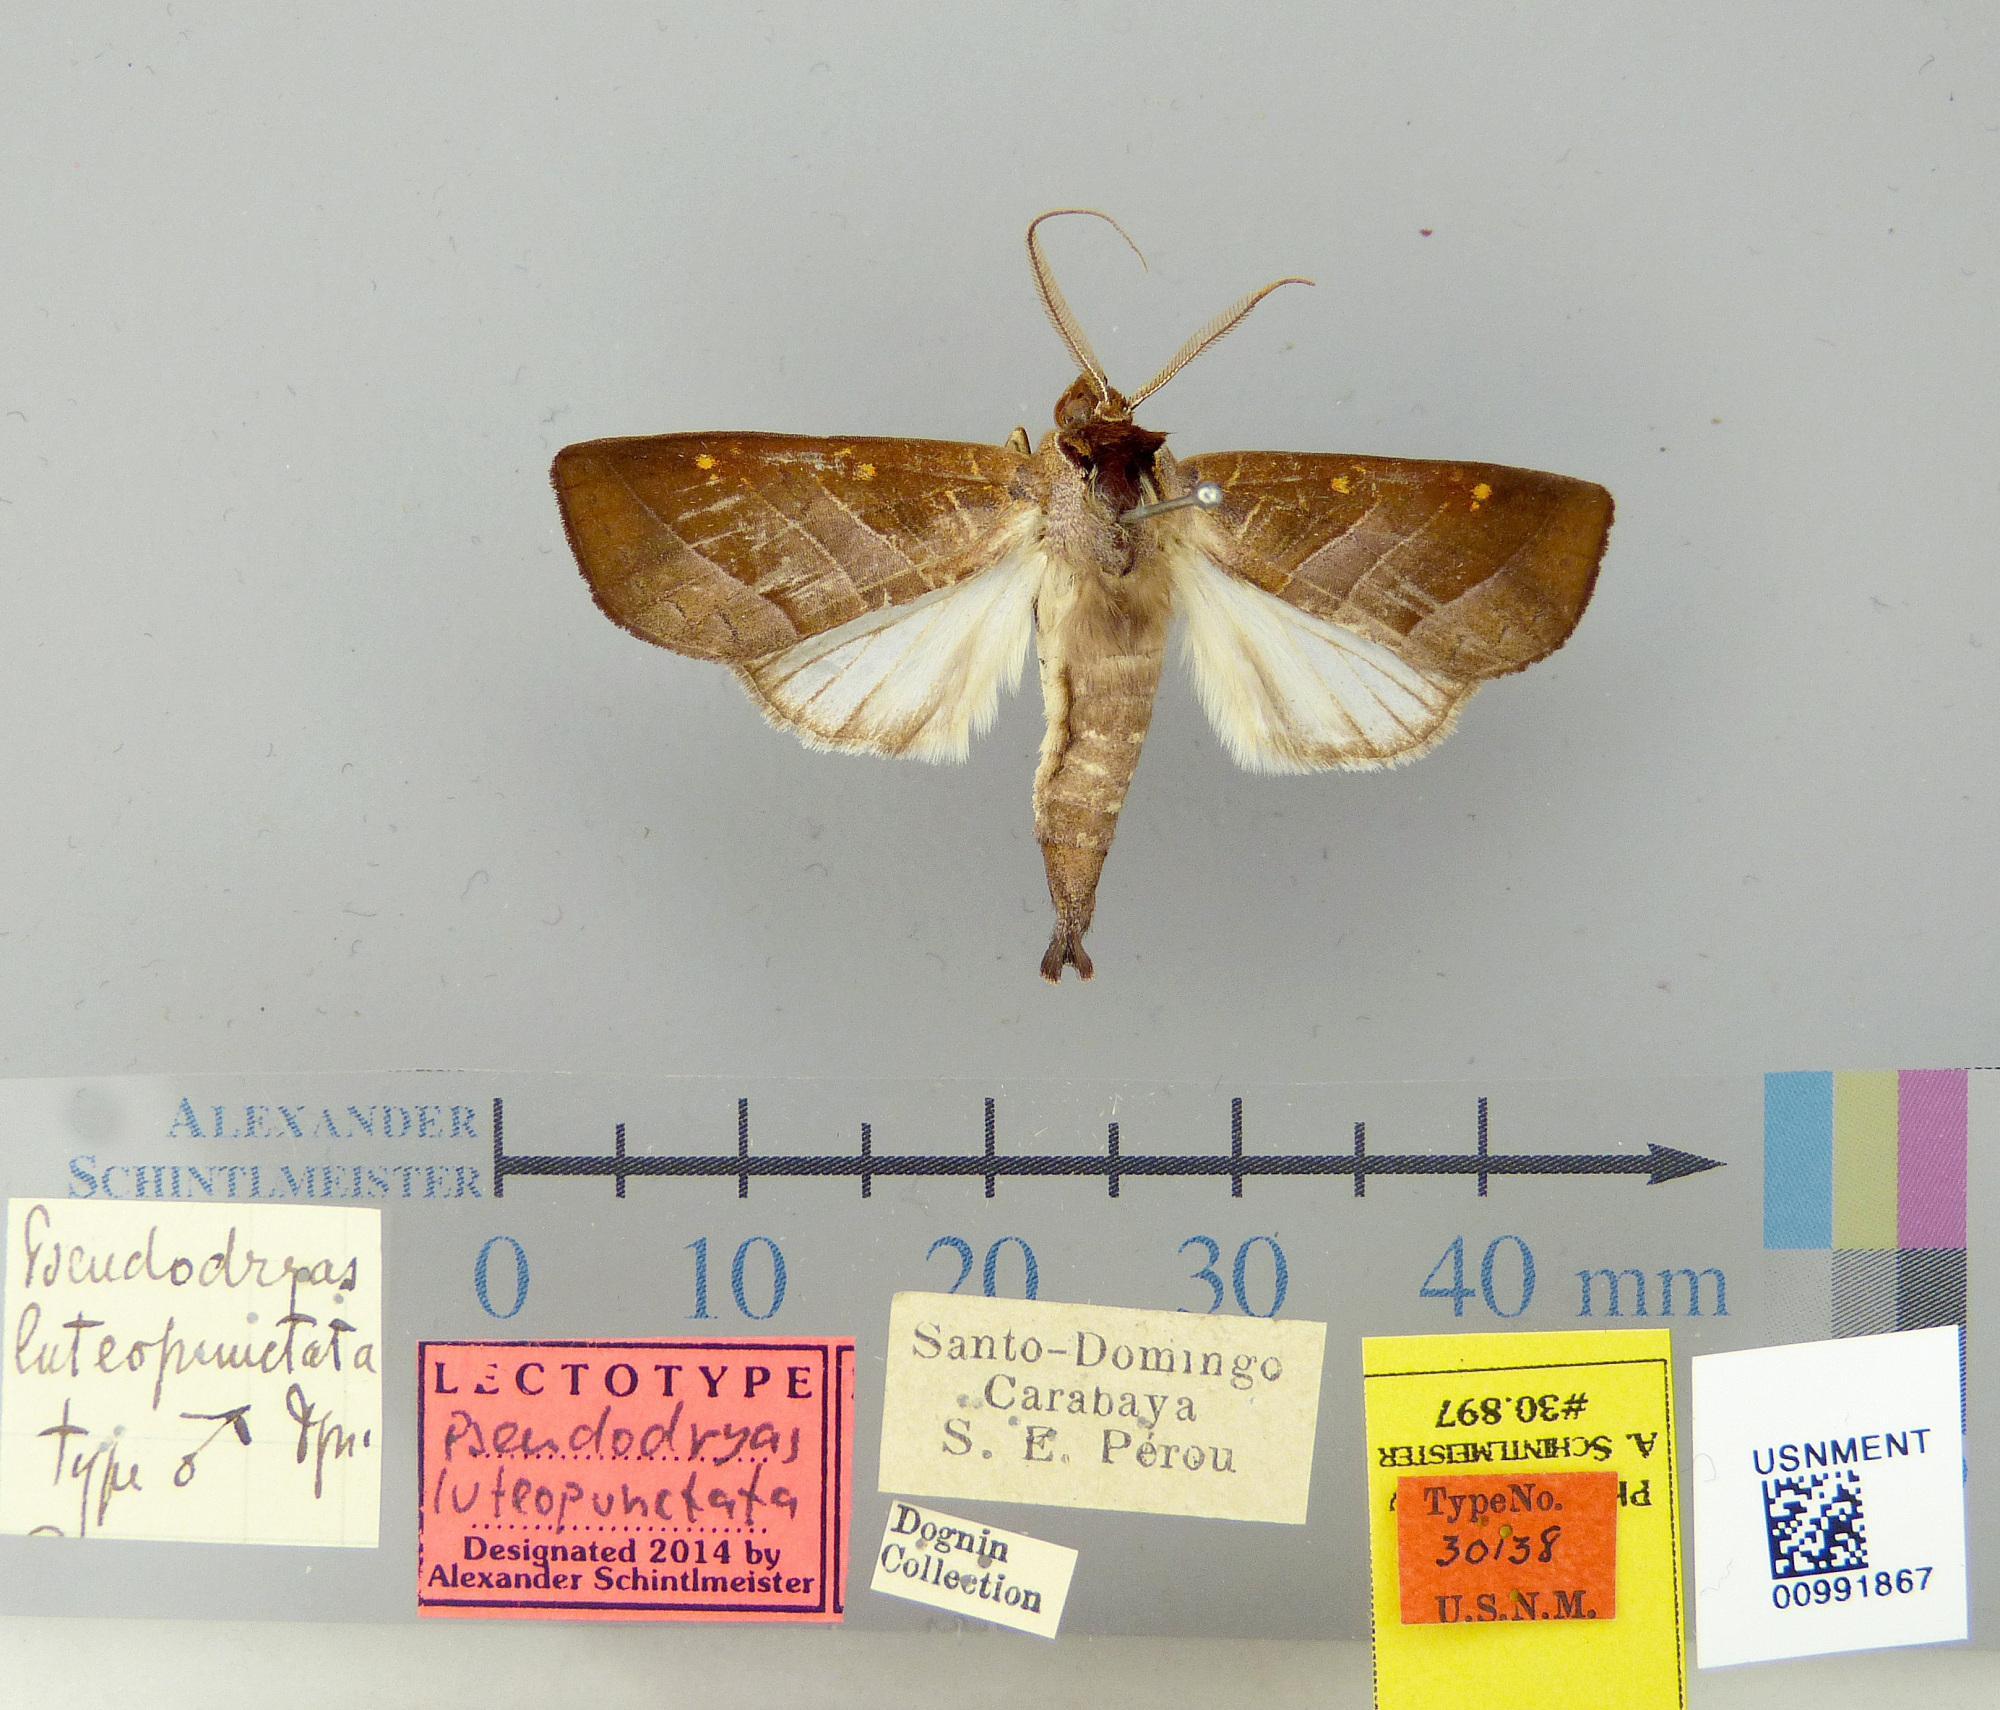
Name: Pseudodryas luteopunctata
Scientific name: Pseudodryas luteopunctata Dognin, 1904
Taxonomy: Animalia, Arthropoda, Insecta, Lepidoptera, Notodontidae
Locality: Santo Domingo; Carabaya, Cusco, Peru